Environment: real
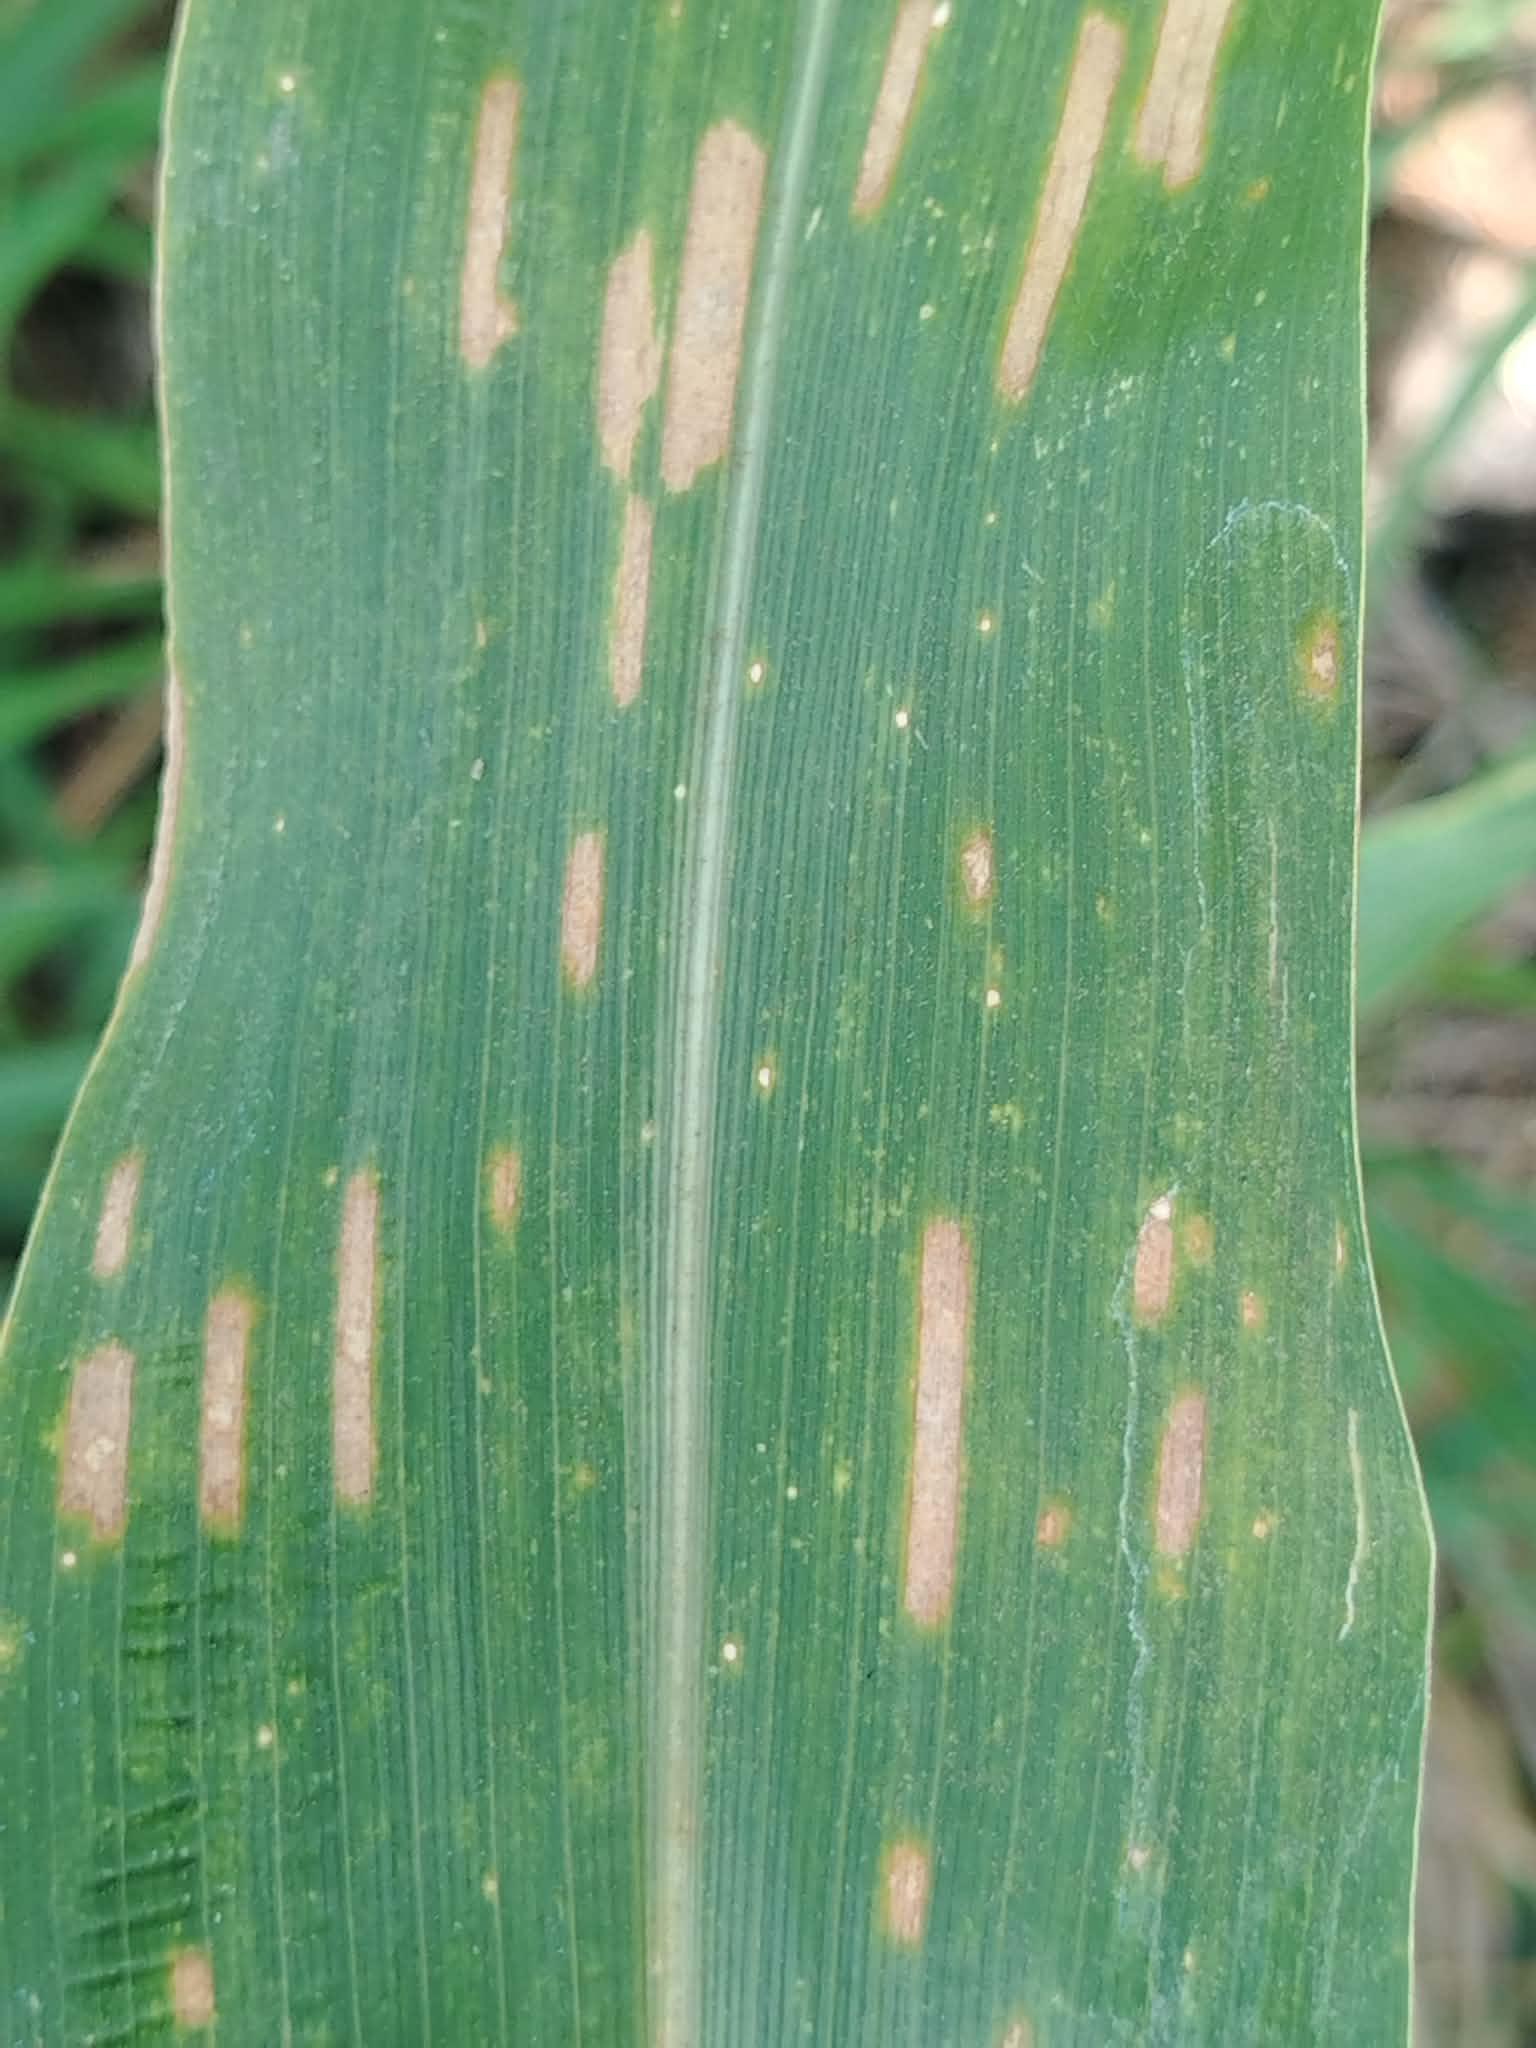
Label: gray_leaf_spot